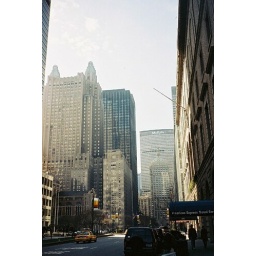
street in New York - former Pan Am building